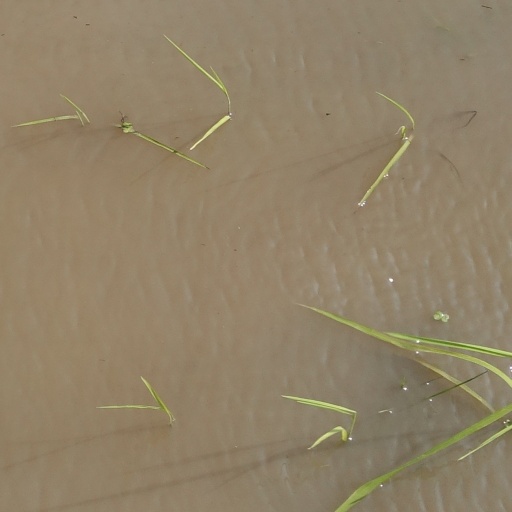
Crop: rice